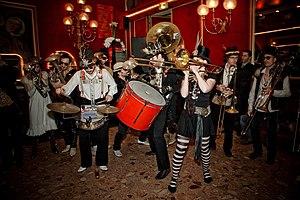
Fanfare Talku des Beaux-Arts au Cirque d'Hiver en 2012.
Les fanfares des Beaux-Arts sont nées en 1948 aux Beaux-Arts de Paris.